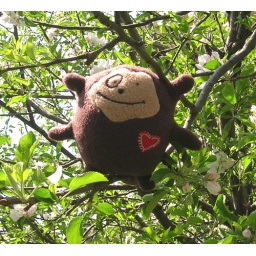
binky the cheeky little monkey weirdo in the apple tree